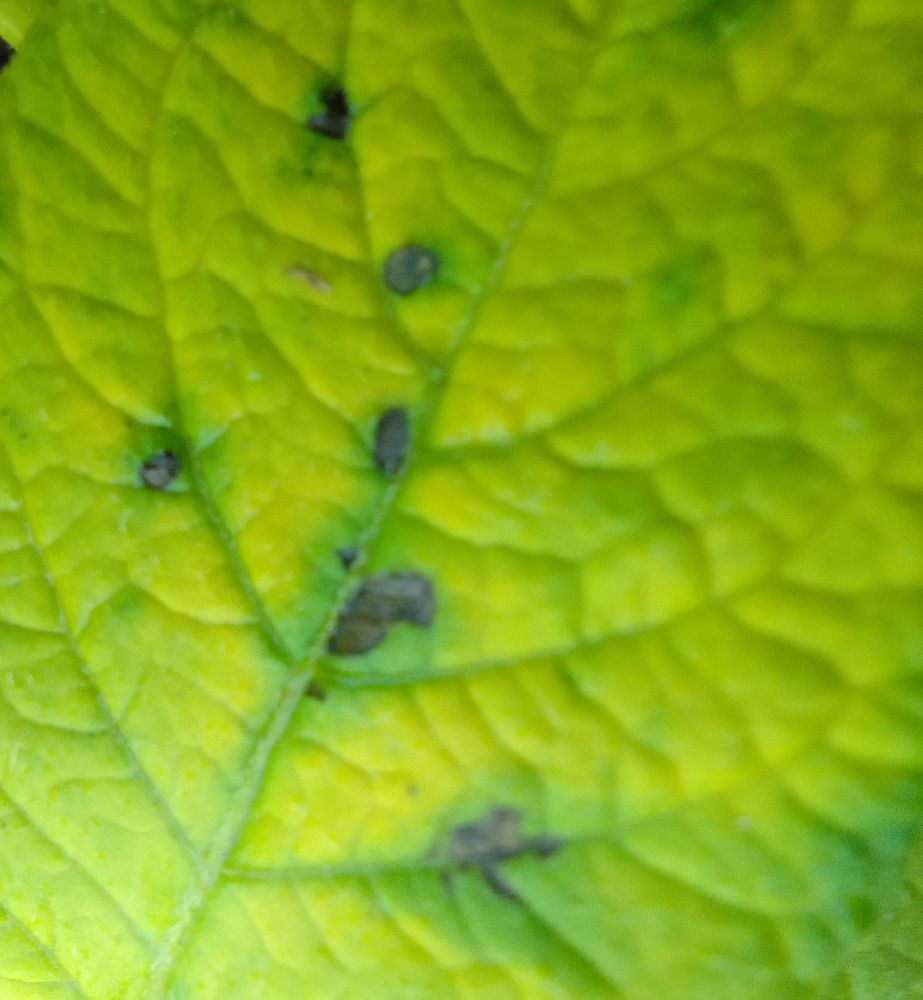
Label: Early blight